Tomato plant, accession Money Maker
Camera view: vertical (180 deg); turntable rotation: 240 degrees
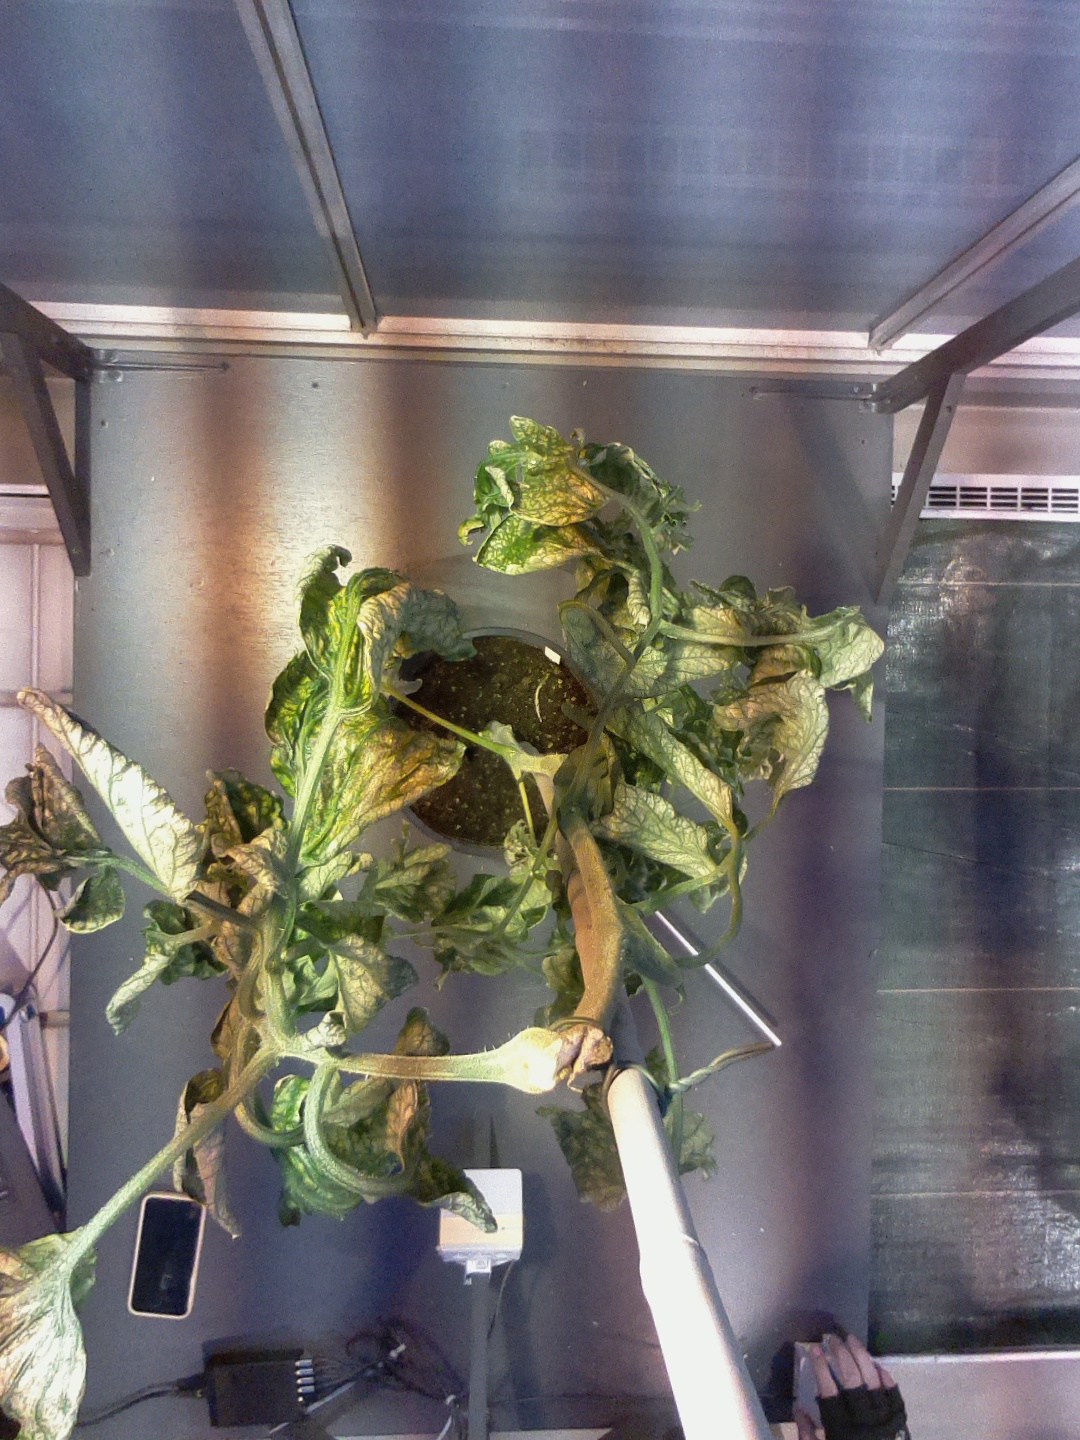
BBCH growth stage 52: 2 inflorescences visible